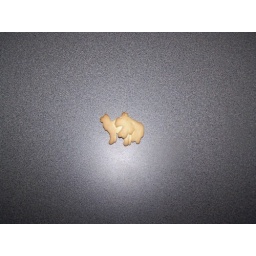
Occasionally nature takes over even within the confining environment that is a box of animal crackers.